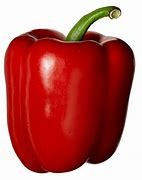
Label: capsicum